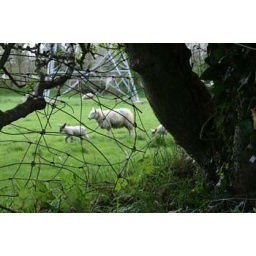
down the road from our cottage we got a glimpse of some sheep grazing in the field